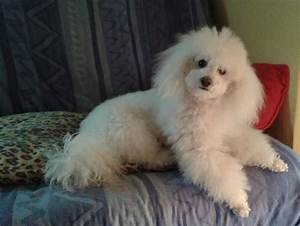
Label: dog